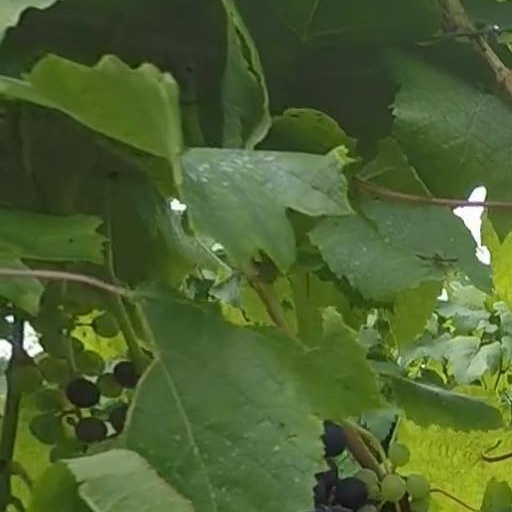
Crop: grape